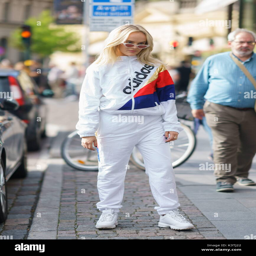
person posing outside the runway show : runway